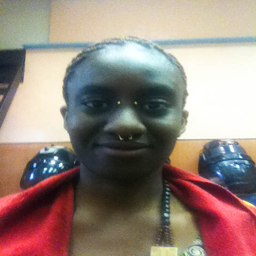
final result : a concentrated mass of forehead that will not attract attention .